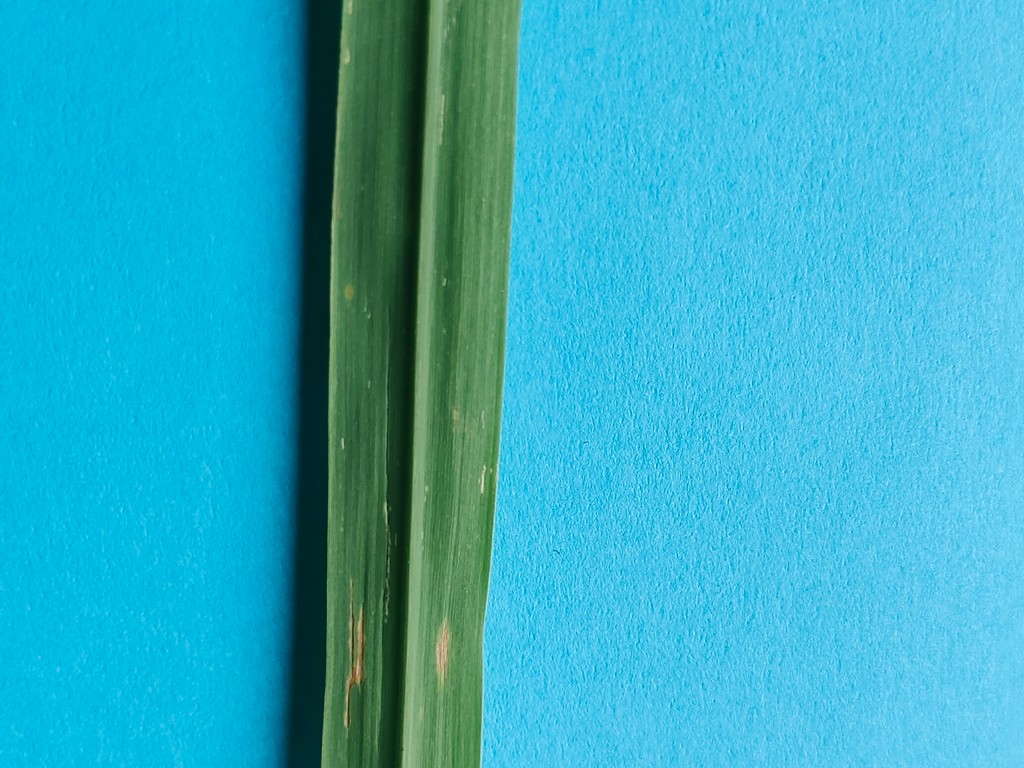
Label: Unhealthy